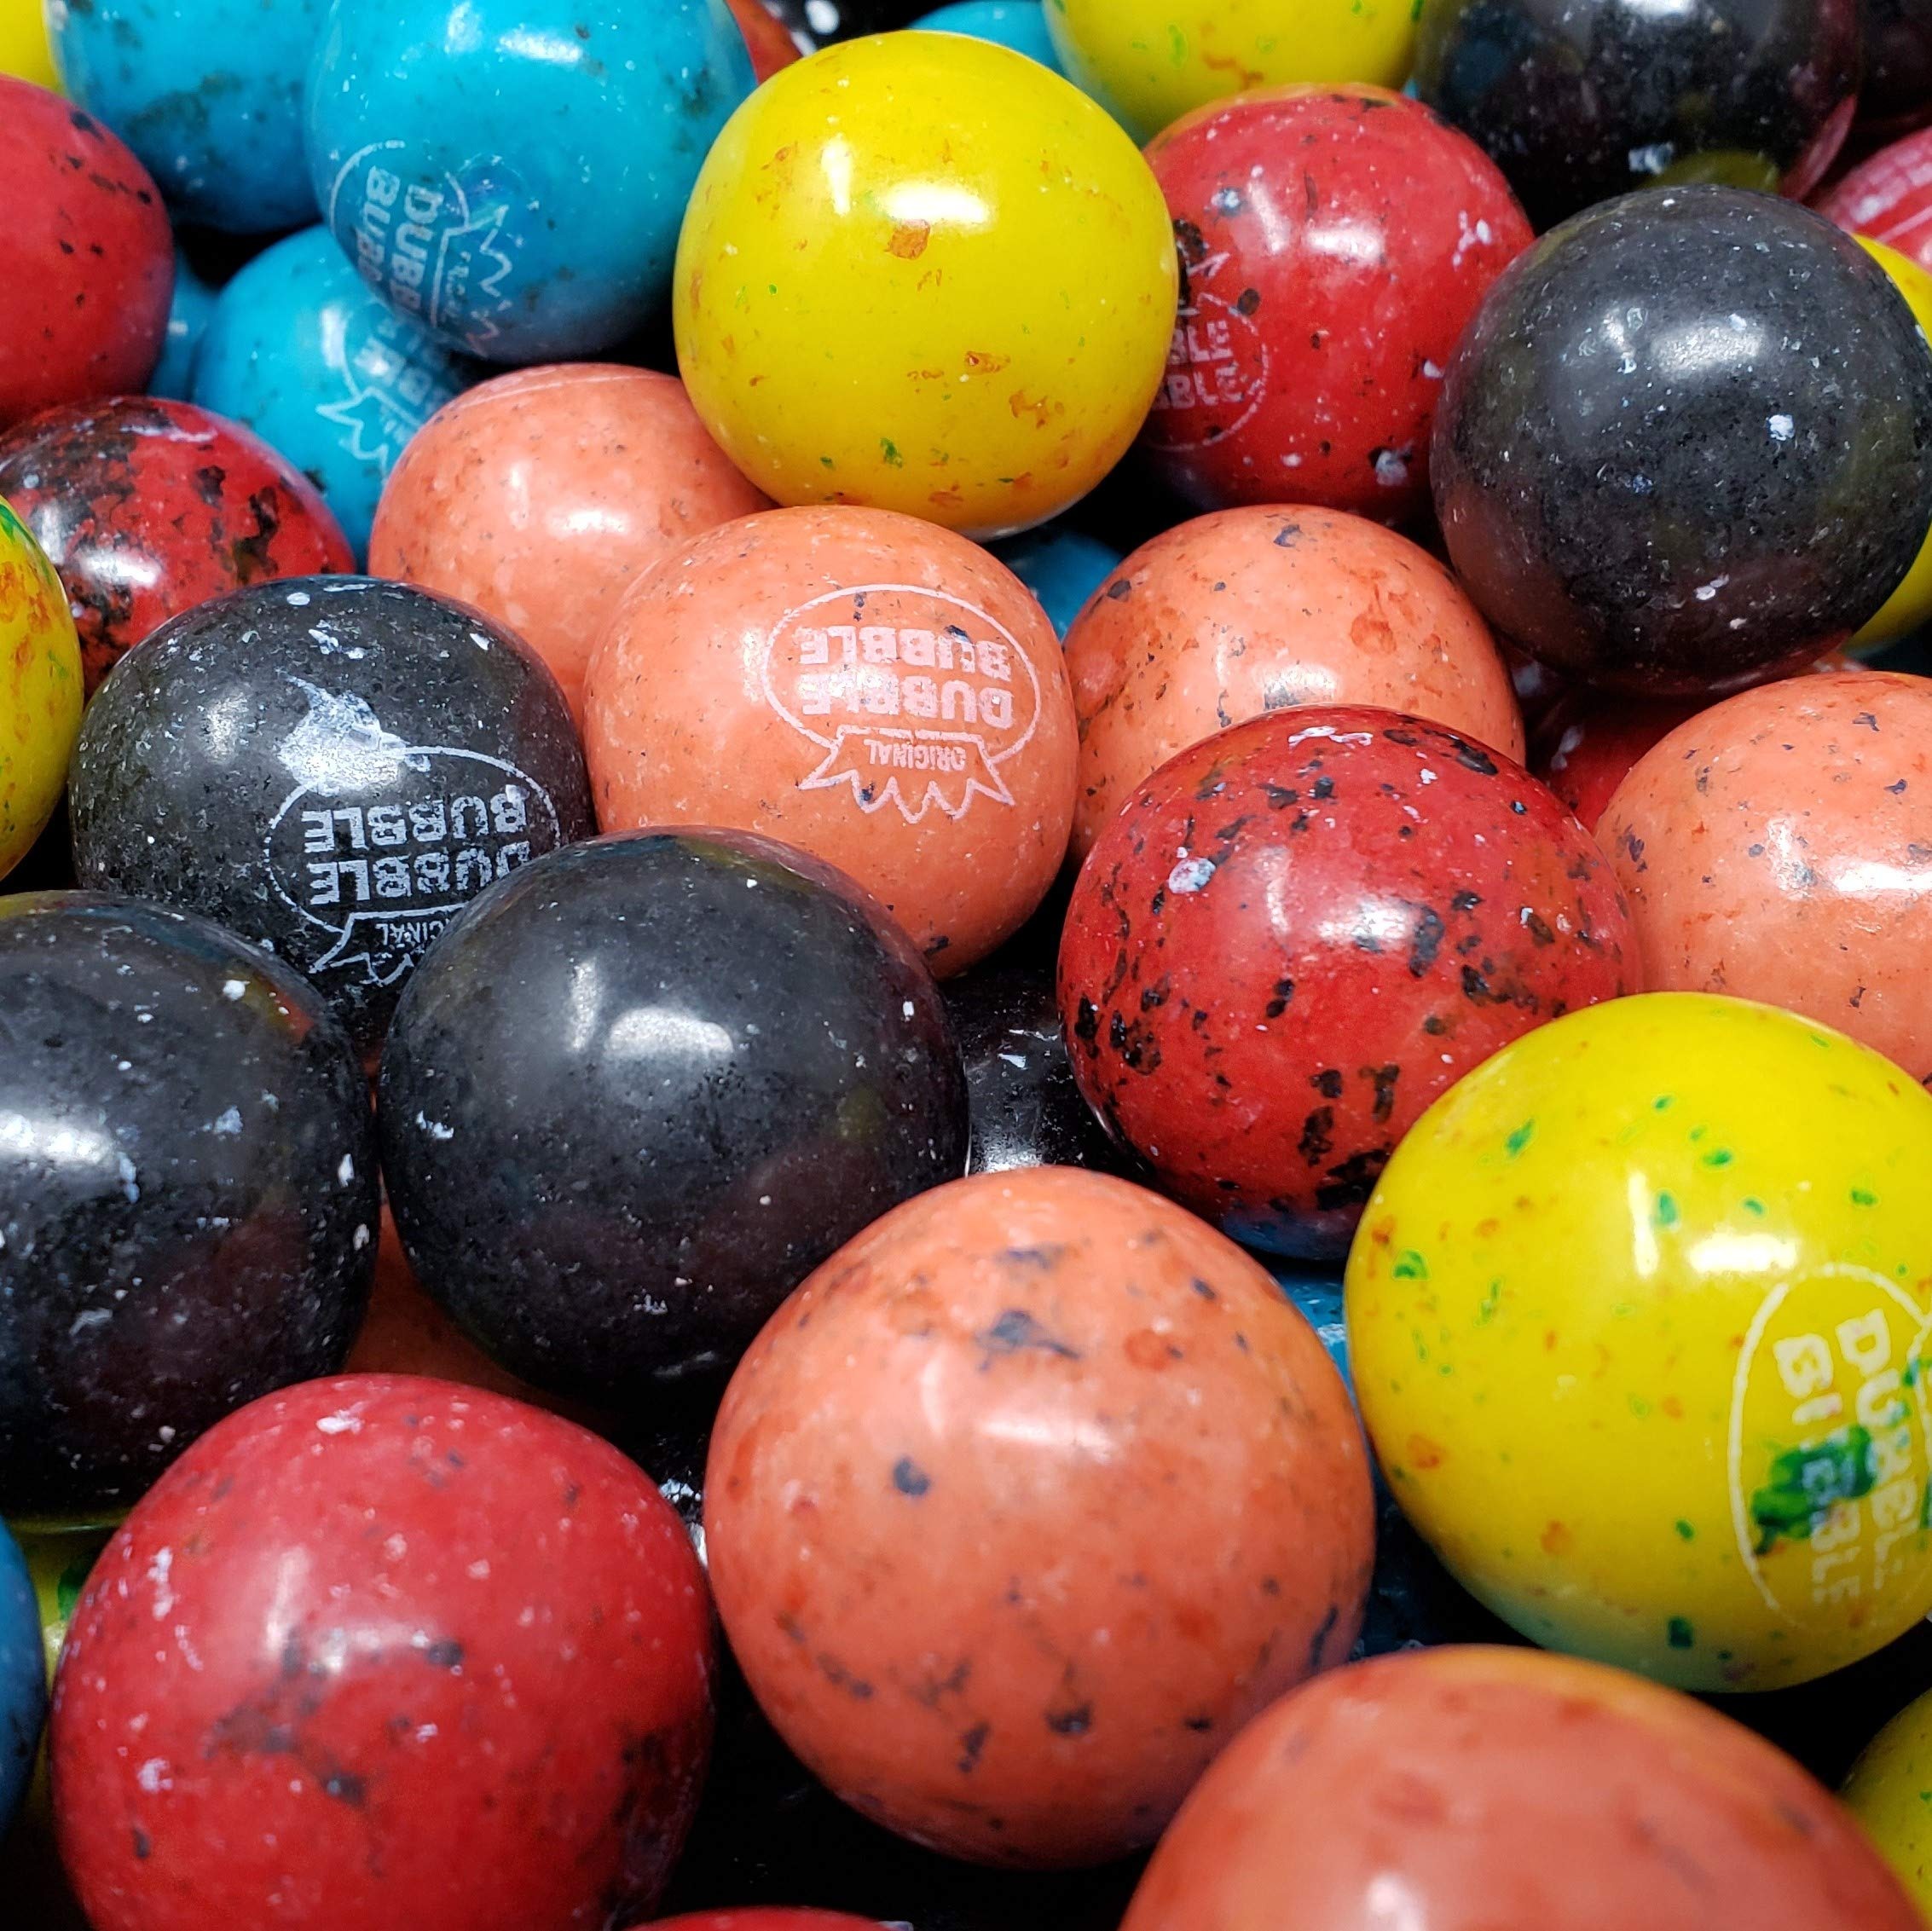
Item Name: Candy Retailer 1 Inch Gumballs (Berry Blast, 1 Lb)
Bullet Point 1: Irresistible Assorted Berry Flavor: Indulge in a variety of delicious berry flavors—perfectly sized at 1 inch (25 mm)—making them an ideal addition to any candy buffet or a delightful stand-alone treat for berry enthusiasts of all ages.
Bullet Point 2: Convenient Gumball Refill: Each 1 lb bulk pack contains ample gum balls for refilling your machine, whether at home or in your business. Designed for easy vending through any standard gumball machine, they ensure a hassle-free treat experience.
Bullet Point 3: Vibrant and Fun Colors: Featuring vibrant pink, red, yellow, blue, and black hues, our gum balls add a colorful splash to any occasion. Ideal for classroom rewards, party favors, or enhancing cake decorations, they are guaranteed to charm your guests and elevate the atmosphere.
Bullet Point 4: Perfect for Every Celebration: With a softening texture and long-lasting flavor, our gum balls are a hit at birthday parties, baby showers, and seasonal festivities like Halloween and Christmas. They're the go-to choice for spreading joy on special occasions year-round.
Value: 1.0
Unit: Count

Price: 14.95